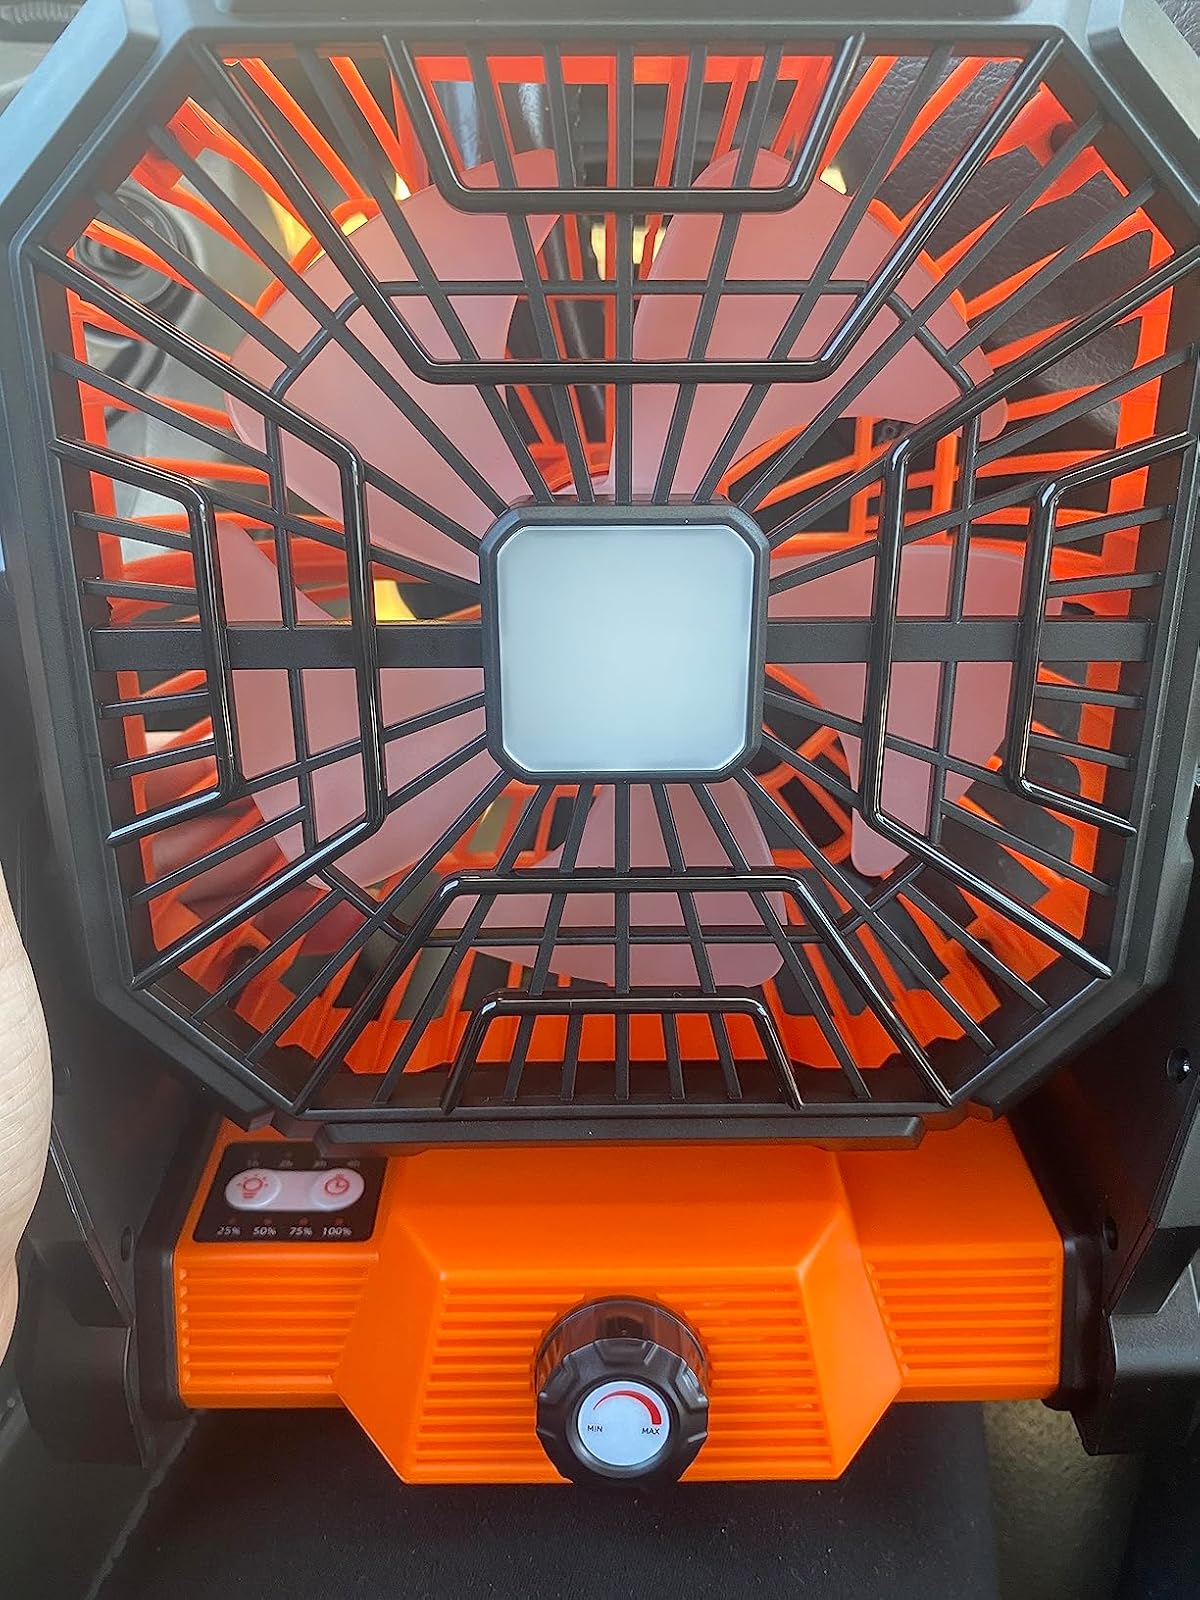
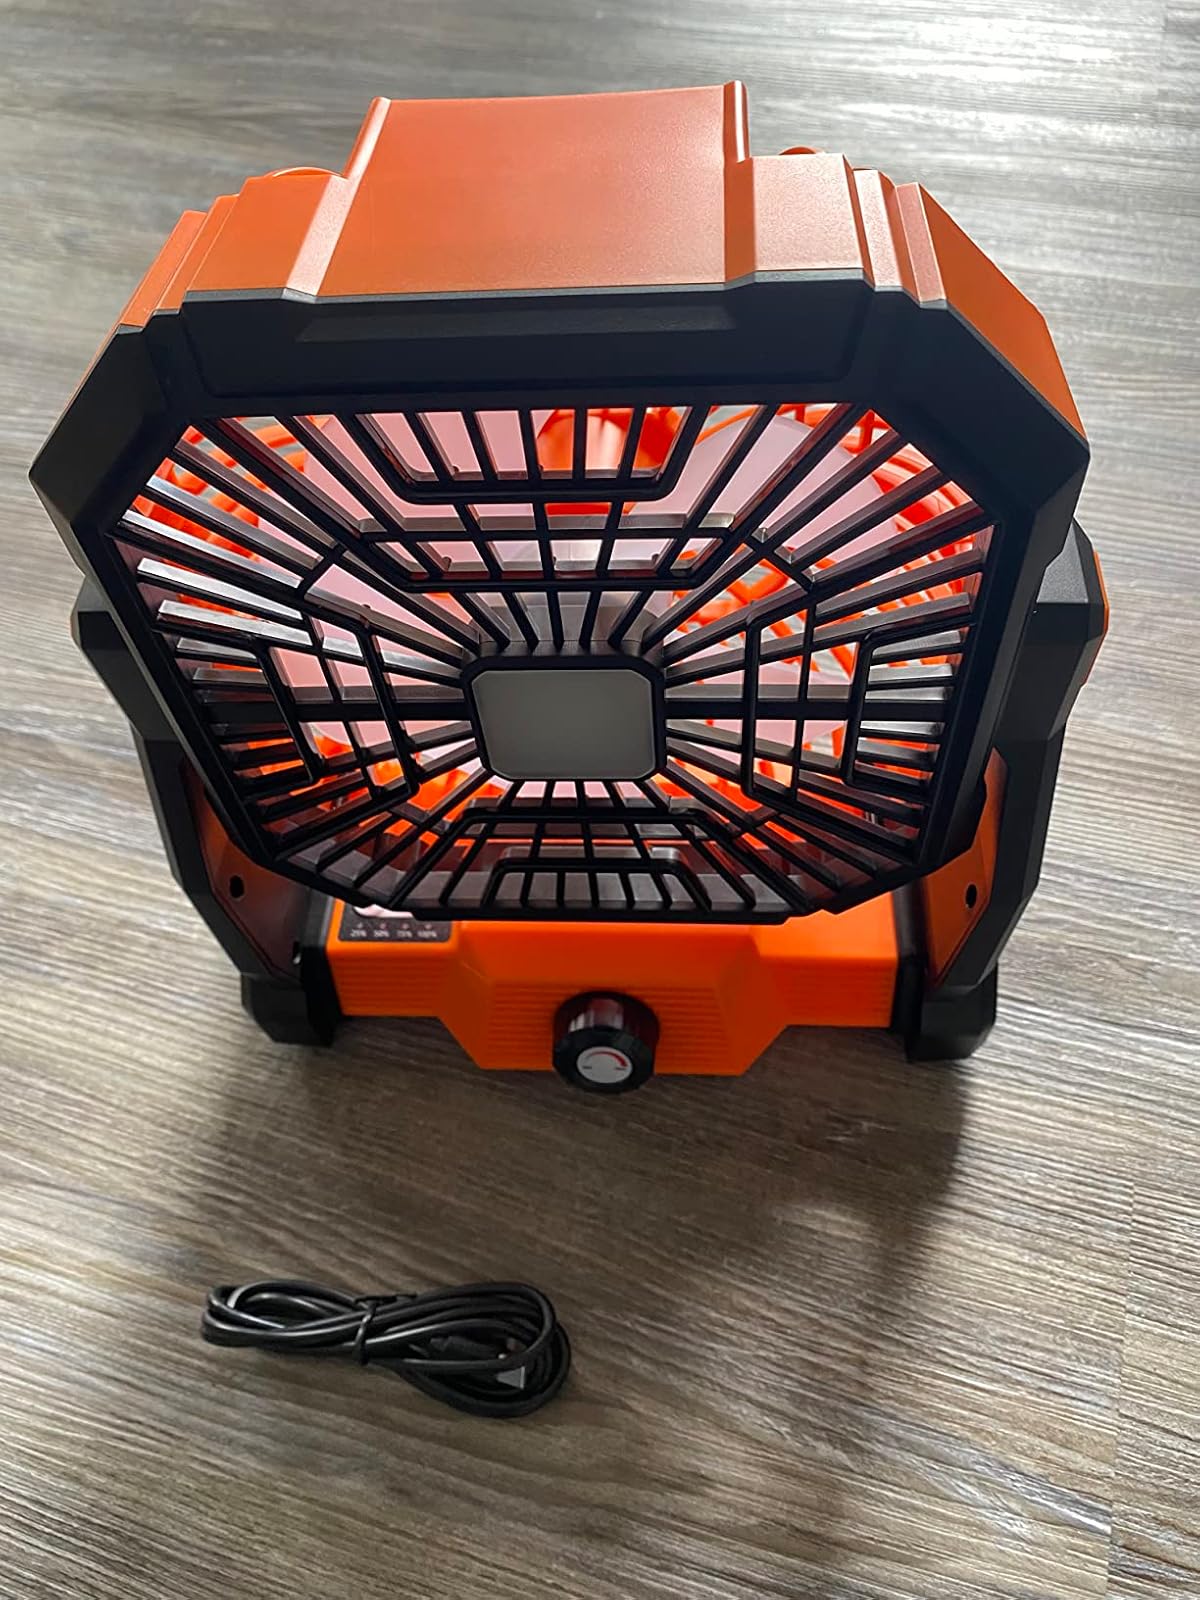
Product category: lantern
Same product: yes